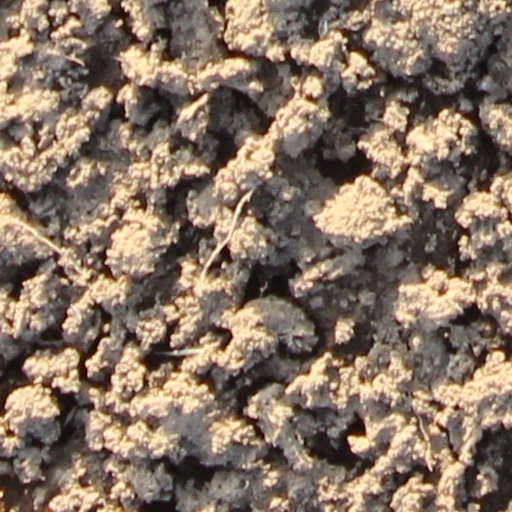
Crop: wheat